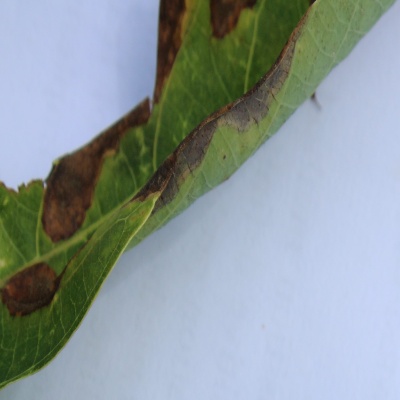
Crop: Cassava
Condition: bacterial blight